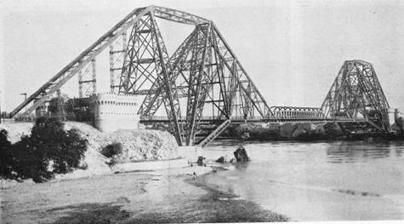
Building: Lansdowne Bridge (Pakistan)
Country: Pakistan
Year built: 1889
Indus-Bridge in Sukker, Pakistan Lansdowne Bridge لينسڊائون پل The View of Lansdowne Bridge without Ayub Bridge behind Coordinates 27°41′37″N 68°53′18″E / 27.6936°N 68.8883°E / 27.6936; 68.8883 Carries Vehicles; rail until 1962. Crosses Indus River Locale Sukkur (west bank) and Rohri (east bank) Official name Lansdowne Bridge Characteristics Design Cantilever truss Material Iron - Steel Longest span 790 feet History Designer Alexander Meadows Rendel Construction start 1887 Construction end 1889 Location Under Construction Lansdowne Bridge, Sukkur, 1885-1889 Lansdowne Bridge in 1897 Entry to the Lansdowne Bridge Sukkur The Lansdowne Bridge ( Sindhi لينسڊائون پل ; Urdu : لینس ڈاؤن پل ) over the Indus at Sukkur was one of the great engineering feats of the 19th century.  The longest cantilever bridge ever built, it had to support the load of heavy steam locomotives. The bridge was inaugurated on 25 March 1889. The Ayub Bridge was built immediately adjacent to the bridge in 1962, to separate the road and Railway traffic. Hence the photographs of the Landsdown Bridge usually also show the Ayub Bridge. Design It was designed by Sir Alexander Meadows Rendel ; he designed the Lansdowne Bridge Rohri at Sukkur over the Indus River , which when it was completed in 1889 was the largest cantilever bridge in the world.  The girder work, weighing a massive 3,300 tons, was manufactured in London by the firm of Westwood, Baillie and erected by F.E. Robertson, and Hecquet. Upon completion, the bridge allowed for easier rail access between Sindh and Balochistan . Background The Indus was bridged at Attock in 1887 and that allowed railways in India to run from the westernmost post of Khyber Pass to the eastern city of Calcutta. India's rail link to the port of Karachi was however, still broken at the Indus flowing between the towns of Rohri and Sukkur. The Indus was not bridged between Kotri and Hyderabad either, therefore, trains ran on the Karachi - Jamshoro - Larkana - Sukkur route as early as 1879 and then they were ferried across to Rohri and vice versa on a river ferry. At Sukkur the river Indus flows through a gap in a range of low limestone hills and gets divided into two channels (Sukkur and Rohri channels) by an island called Bukkur. The Bukkur Island thus provides the best spot for a river crossing.  Bridging the channel between Bukkur and Rohri was not so easy. The river bed here is not rocky but silty which made it difficult to build a bridge pier. Therefore, bridge designs were put forward to build a bridge without a pillar. One such design was for an arched bridge but it was not considered in the 1870s. Later on in 1962, the river was bridged using a very similar design that came to be known as the Ayub arch . History The Indus Valley State Railway had reached Sukkur in 1879 and the steam ferry that transported eight wagons at a time across the Indus between Rohri and Sukkur was found to be cumbersome and time-consuming.  The ferry link became redundant when Lord Reay , Governor of Bombay , deputising for Lord Lansdowne the viceroy, inaugurated the Bridge on 25 March 1889. As summer comes early to Sukkur and the heavy European-style uniforms of the time would have been uncomfortable, the opening ceremony took place early in the morning. At the ceremony, Lord Reay unlocked a highly ornamental padlock (designed by J.L. Kipling , CIE, Principal of the Mayo School of Art in Lahore and father of Joseph Rudyard , the famous poet and author) which held shut the cumbersome iron gates guarding entry to the bridge.  The gathered dignitaries then walked across the bridge and adjourned to breakfast followed by toasts under a shamiana (Berridge 1967:128).  The bridge provided the railway link between Lahore , in the heart of the granary of British India , and the port of Karachi on the Arabian Sea . When the great steel Ayub arch was constructed (1960–1962), railway traffic was shifted there. About a hundred feet apart, the two bridges seem like one from a distance. The Ayub arch became the world's third longest railway arch span and the first bridge in the world to have "the railway deck slung on coiled wire rope suspenders." The consulting engineer was David B. Steinman of New York, proponent of 'vocational aesthetics'. It cost about two crore rupees and the foundation stone was laid on 9 December 1960. It was opened by President Muhammad Ayub Khan on 6 May 1962. Technical Briefs Between 1872 and 1882 bridge survey was conducted and different people suggested 5 different bridge proposals. None of them were considered completely feasible at that time. An engineer by the name of Sir Alexander Rendel was then called in and he proposed a design consisting of two anchored cantilevers, each 310 feet long, carrying a suspended span of 200 ft in the middle. This design was considered feasible and became known as the Lansdowne Bridge. The girder work of this bridge was given to Westwood, Baillie & Co. of London . The bridge was first put together in the contractor's yard. The 170 feet tall cantilevers of the bridge when assembled, made quite a conspicuous scene in London. By 1887 the steel work started to arrive at Sukkur and Rohri. The bridge construction was then started under the supervision of F.E. Robertson and Hecquet , whereas, local contractors were Malik Abdul Karim & Malik Abdul Raheem. Their names are written to date on a plaque on each cantilever of the bridge. The construction of Lansdowne Bridge was no joke. It is said that the bridge designer did not think much about how the bridge would be built in real life. Giant derricks, each weighing 240 tons and each being 230 feet in length had to be erected leaning out over the water and at the same time they had to incline inwards in the plane at right-angles to the line of the bridge. And as if that was not difficult enough, horizontal tie girders 123 feet long and weighing 86 tons each had to be assembled at a height of 180 feet. This indeed was a challenge in the 1880s. When both cantilevers were completed, work started on the center span. The bridge designer had intended that the 200-ft. long span would be assembled on boats and then hoisted up. This plan did not work in practice as the Indus remained quite violent 6 months of the year owing to floods. In the end, Robertson built another temporary bridge to provide a platform on which the suspended span could be put together. The temporary staging weighed 56 tons. The permanent girder work of the 200-ft. span was erected and riveted in four-and-a-half days. This is good going even by today's standards. In the 1880s, Robertson's men did not have pneumatic tools or electric drives. The Human and Monetary Cost The construction of Lansdowne bridge claimed 6 lives. Four men fell from the dizzy heights and 2 were killed by tools falling on them. The cost of the bridge was Rs 2,696,000 including Rs 276,000 that were spent on foundations only. See also Sukkur Ayub Bridge Sukkur barrage External links Unwin, William Cawthorne (1911). "Bridges/History 2" . In Chisholm, Hugh (ed.). Encyclopædia Britannica . Vol. 4 (11th ed.). Cambridge University Press. pp. 538– 545, see pages 541 & 542 & fig 24. (3) The Lansdowne bridge (completed 1889) at Sukkur, over the Indus. References